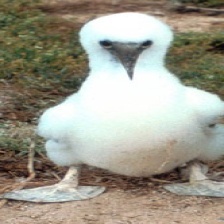
Species: MASKED BOOBY
Scientific name: SULA DACTYLATRA